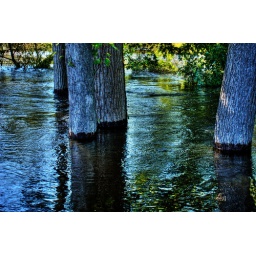
Photograph of the high water levels of the Kalamazoo river in Parchment, Michigan - September 17 2008